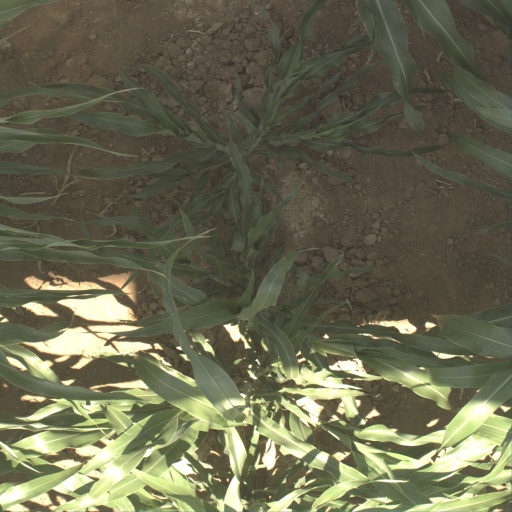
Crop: sorghum